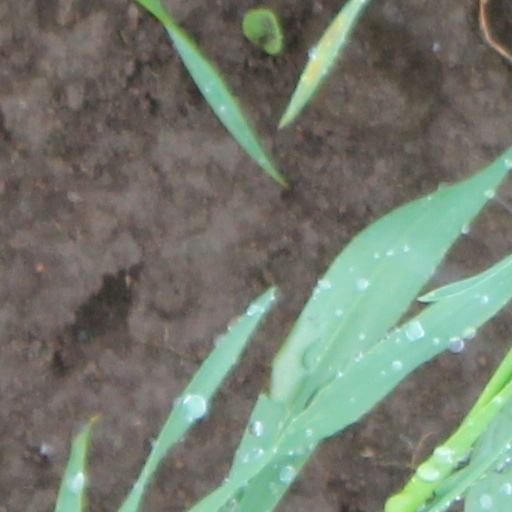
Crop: wheat